Wage Rudolf Supratman

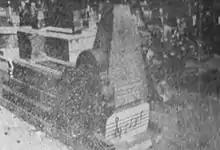
Grave of Soepratman

The government awarded Wage the National Hero title and the Bintang Mahaputra Utama kelas III in 1971. Several Indonesian cities and towns have named streets after Wage, usually referred to as Jalan WR Soepratman.